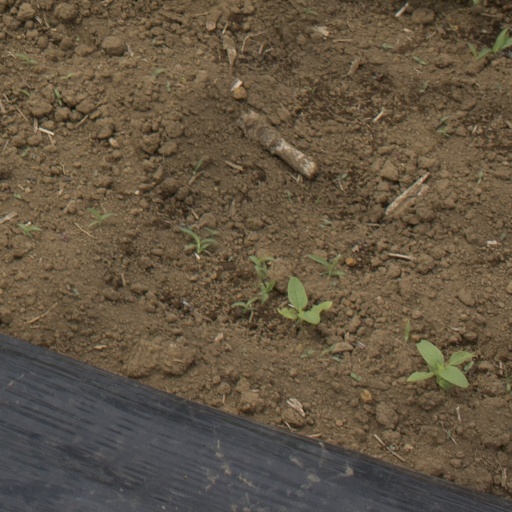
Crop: Jerusalem artichoke